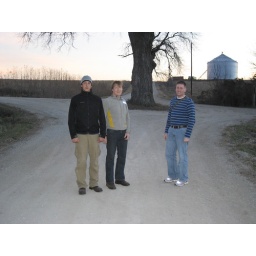
tree in the middle of the road geocache